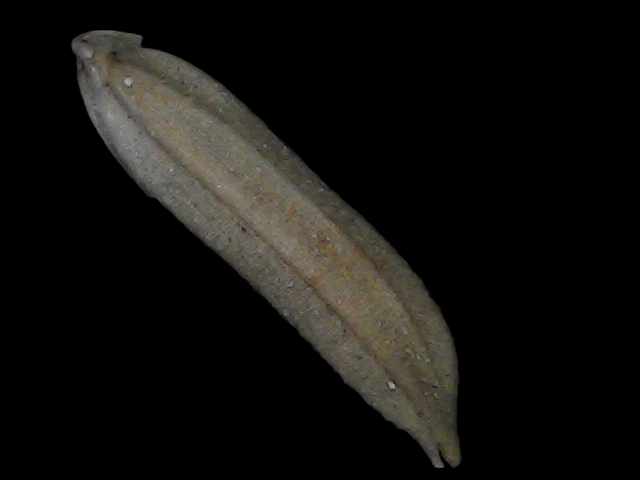
Rice variety: Bd57